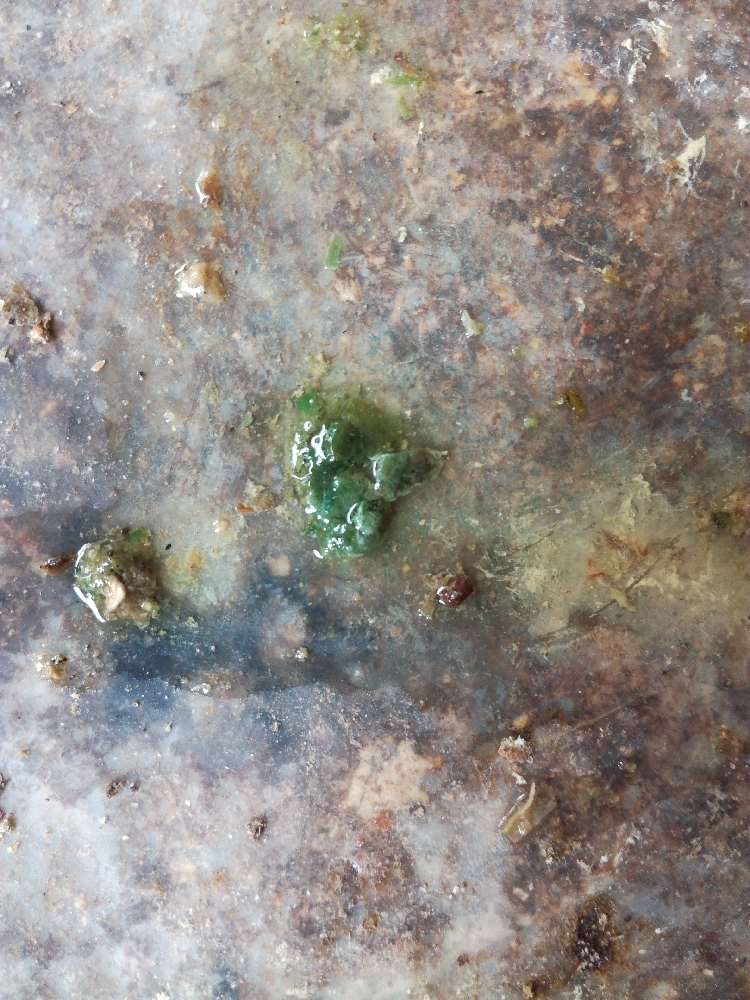
PCR-confirmed diagnosis: Newcastle disease